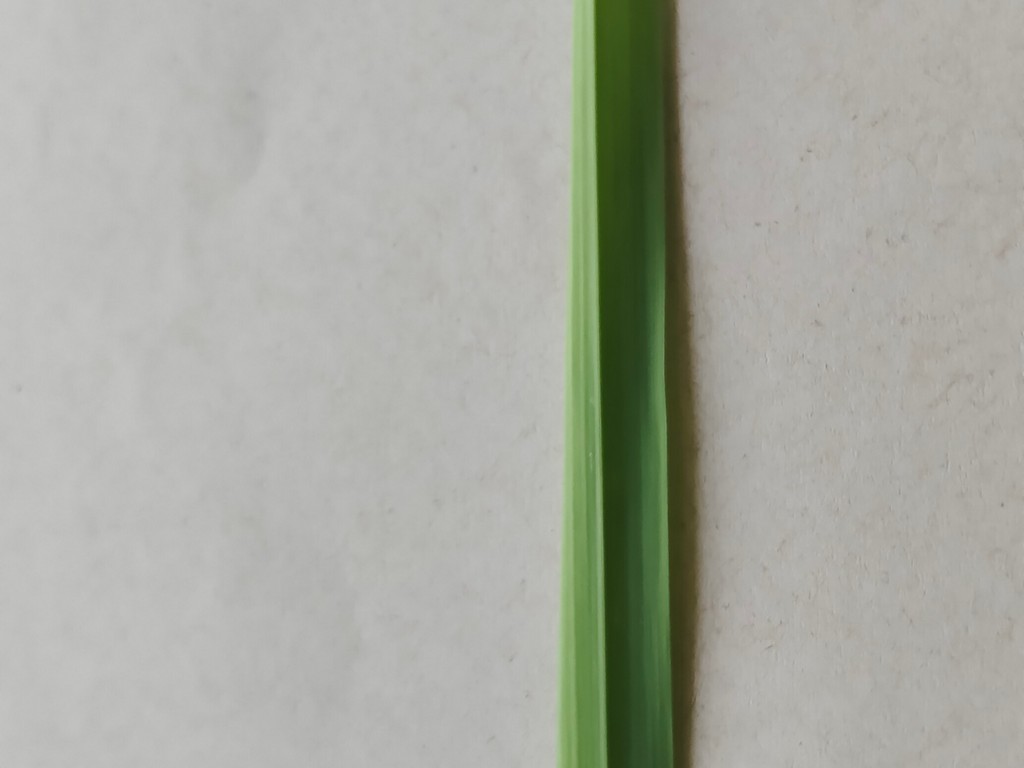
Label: Healthy